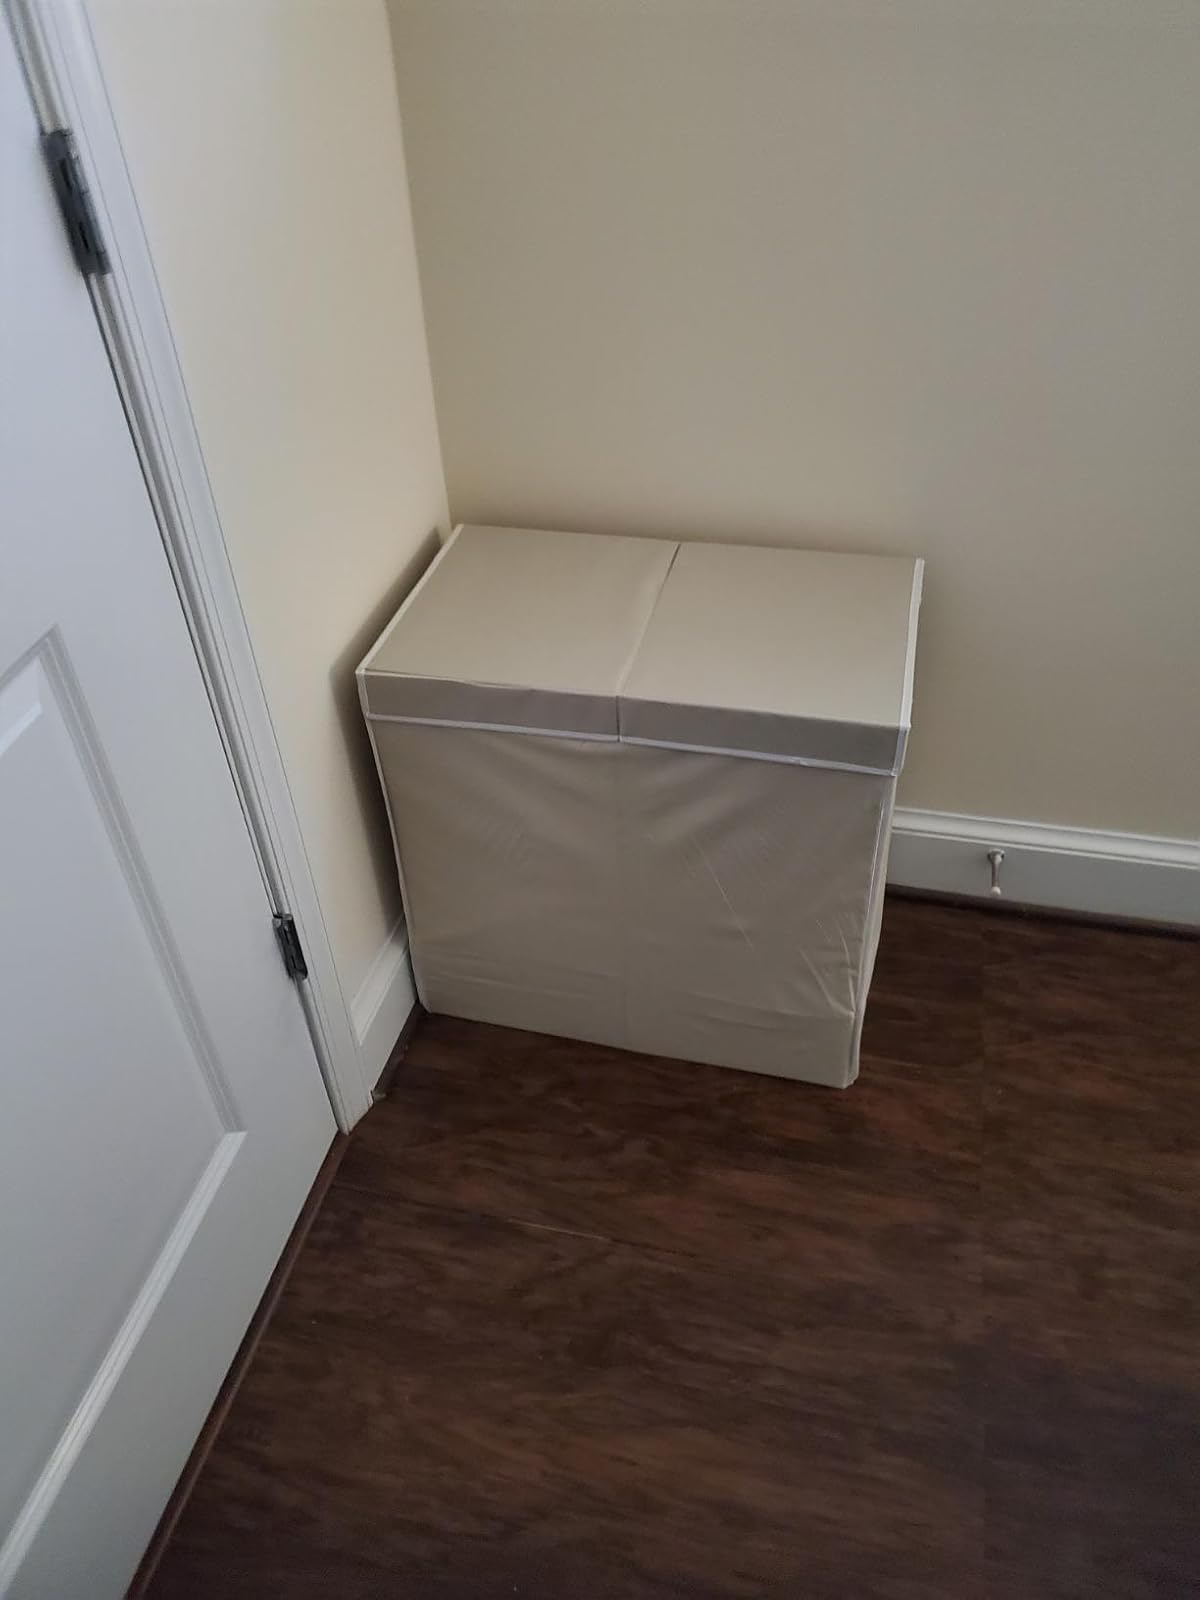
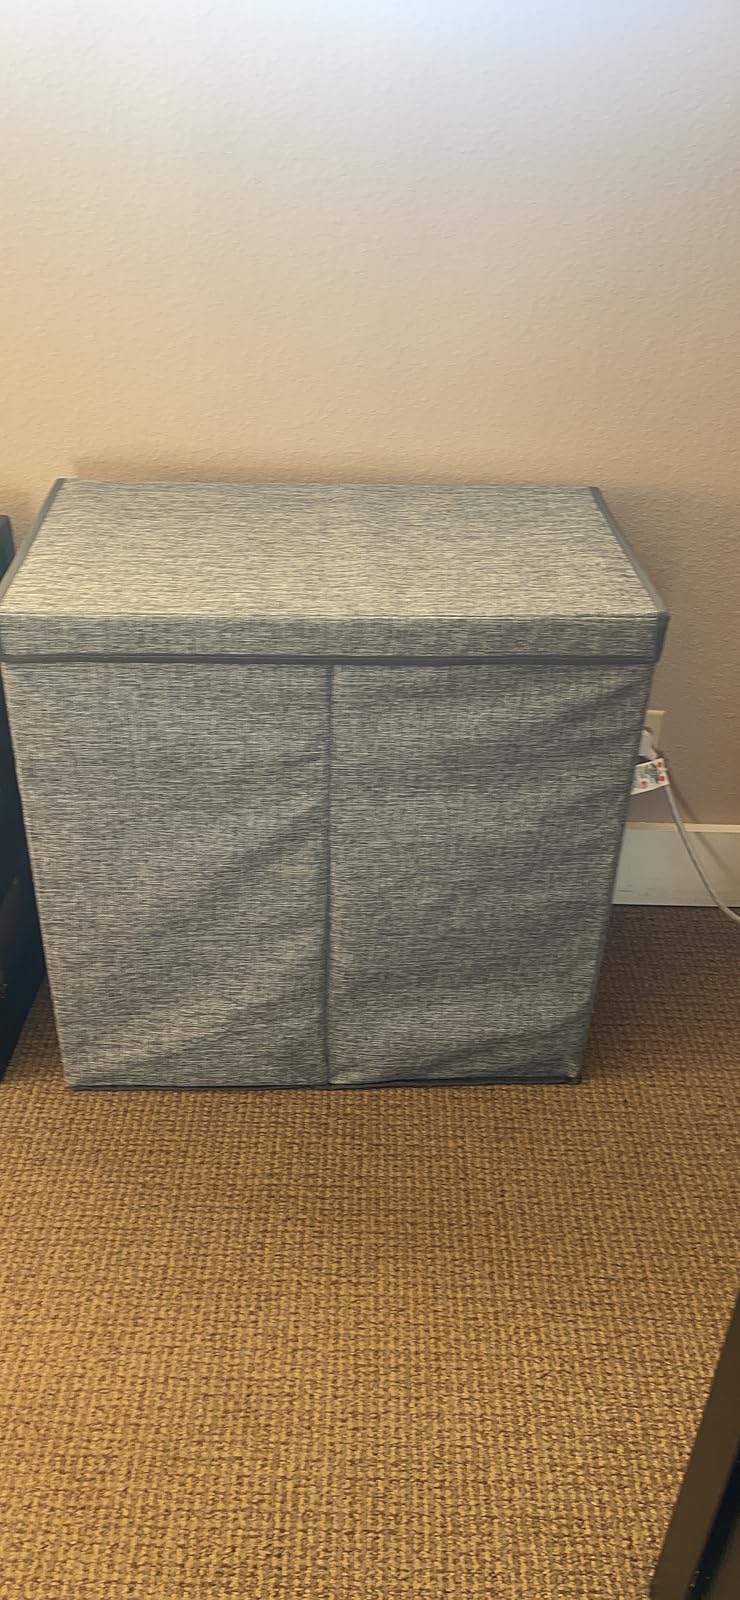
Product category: items_hamper
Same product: no